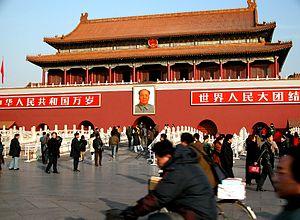
La place Tian'anmen est une place située au centre de Pékin. Elle s’appelle ainsi car elle se trouve immédiatement au sud de la porte de la Paix céleste qui commandait l’entrée sud de la cité impériale.
La Cité impériale est une partie de la ville de Pékin existant durant les dynasties Ming et Qing. Elle comprenait un ensemble de jardins, tombeaux et divers bâtiments compris entre la Cité interdite dont elle était isolée par des douves de 52 m de large, et la ville tartare du Pékin historique dont elle était séparée par des murailles percées de cinq portes.
Banzai, dont la forme kyūjitai est 萬歲, littéralement « 10 000 ans », est la prononciation et la forme simplifiée japonaise d'une exclamation chinoise, utilisée dans la sphère d'influence de la culture chinoise et utilisée pour souhaiter la longévité et par extension, lors de célébrations, d'événements heureux, à une tierce personne, à une communauté.